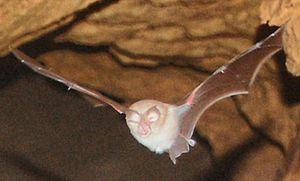
Cette liste commentée recense la mammalofaune en Grèce. Elle répertorie les espèces de mammifères grecs actuels et celles qui ont été récemment classifiées comme éteintes. Cette liste comporte 134 espèces réparties en onze ordres et 31 familles, dont deux sont « en danger critique d'extinction », trois sont « en danger », dix sont « vulnérables », huit sont « quasi menacées » et sept ont des « données insuffisantes » pour être classées.
Le Rhinolophe euryale est une espèce de chauve-souris fer à cheval de la famille des Rhinolophidae.
Cette liste commentée recense la mammalofaune en Macédoine du Nord. Elle répertorie les espèces de mammifères nord-macédoniens actuels et celles qui ont été récemment classifiées comme éteintes. Cette liste comporte 97 espèces réparties en huit ordres et 22 familles, dont cinq sont « vulnérables », sept sont « quasi menacées » et une a des « données insuffisantes » pour être classée.
Cette liste commentée recense la mammalofaune en Albanie. Elle répertorie les espèces de mammifères albanais actuels et celles qui ont été récemment classifiées comme éteintes. Cette liste comporte 108 espèces réparties en neuf ordres et 28 familles, dont deux sont « en danger critique d'extinction », une autre est « en danger », cinq sont « vulnérables », neuf sont « quasi menacées » et trois ont des « données insuffisantes » pour être classées.